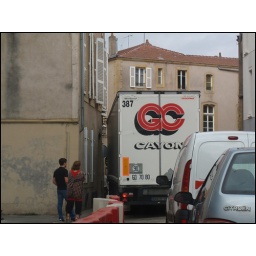
Stuck truck in a little street